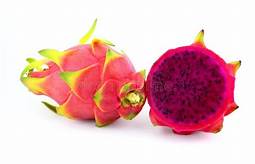
Label: Dragonfruit